Lund University

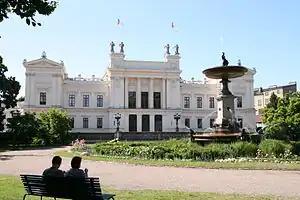
Lund University Main Building, built in 1882, designed by Helgo Zettervall

The city of Lund has a long history as a centre for learning and was the ecclesiastical centre and seat of the archbishop of Denmark. A cathedral school (the "Katedralskolan") for the training of clergy was established in 1085 and is today Scandinavia's oldest school.